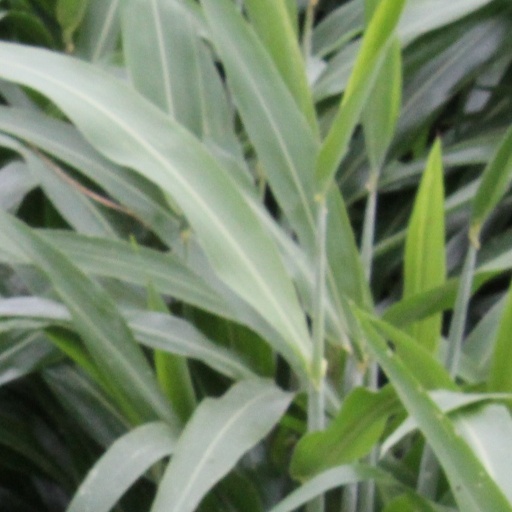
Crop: sorghum